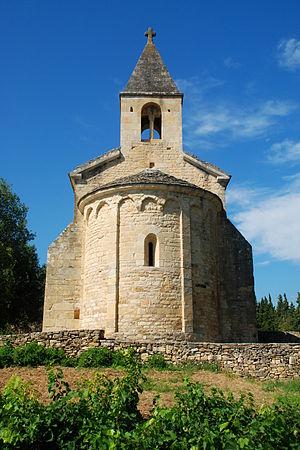
France - Gard - Chapelle Saint-Pierre de Vénéjan This building is indexed in the Base Mérimée, a database of architectural heritage maintained by the French Ministry of Culture,
La chapelle Saint-Pierre est une chapelle romane située à Vénéjan dans le département français du Gard en région Occitanie.